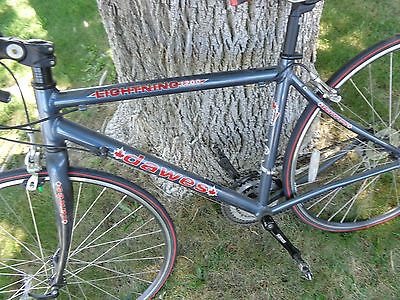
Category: bicycle